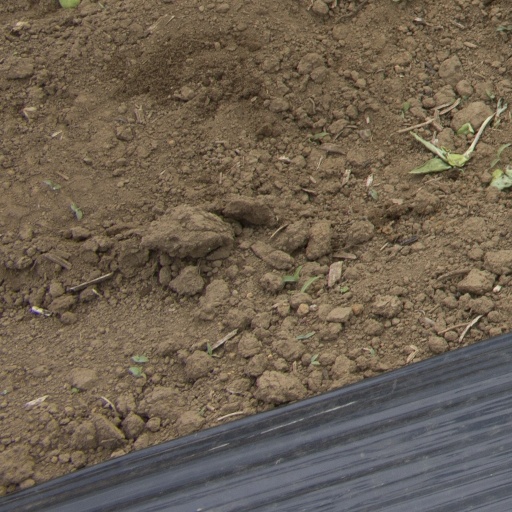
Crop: Jerusalem artichoke